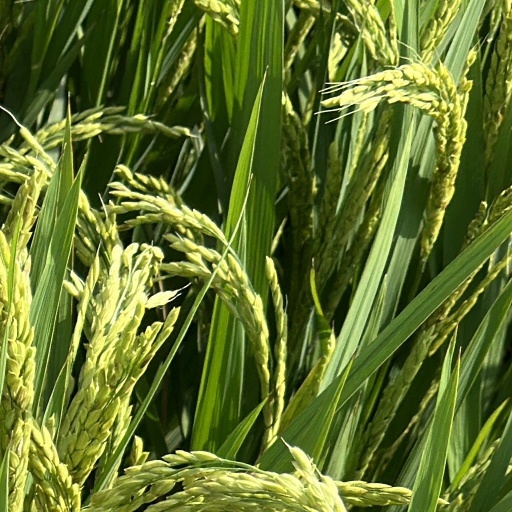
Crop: rice